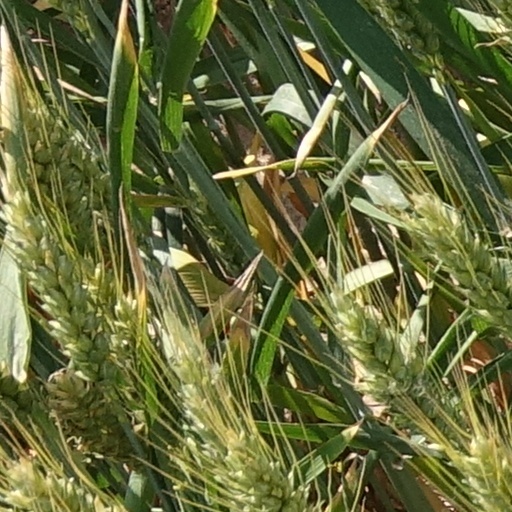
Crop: wheat